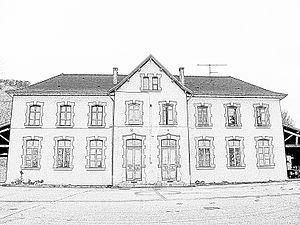
L'école de Velanne
Velanne est une commune rurale de montagne française, située dans le département de l'Isère en région Auvergne-Rhône-Alpes, en France.